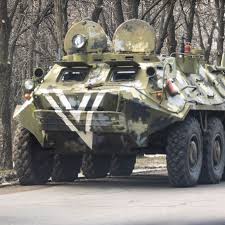
Label: BTR